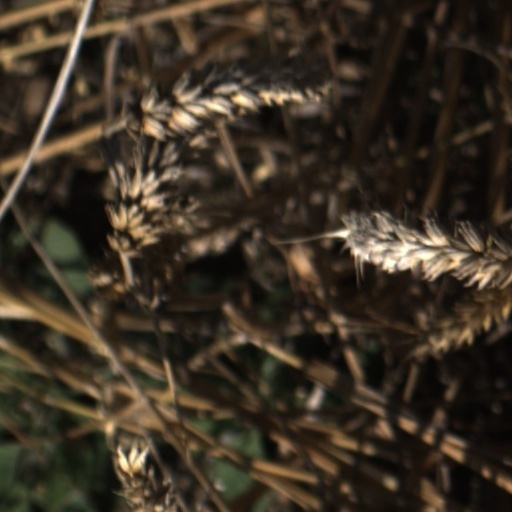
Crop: wheat